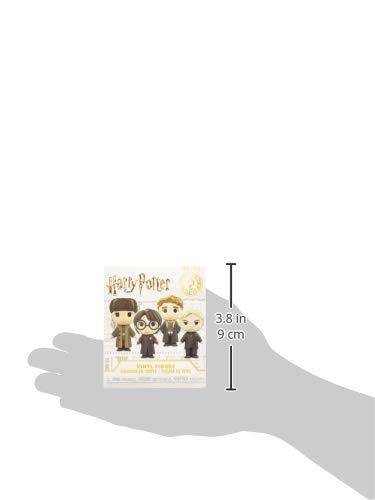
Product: Mystery Minis: Harry Potter Series 3 (One Mystery Figure), Multicolor
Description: From Harry Potter, stylized mystery MINIS, from Funko.
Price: $7.69
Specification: Product Dimensions:         2 x 2 x 2 inches ; 0.16 ounces    |Shipping Weight: 2.1 ounces (View shipping rates and policies)|ASIN: B07D2VGM69|Item model number: 31021|    #37824    in Pre-Kindergarten Toys